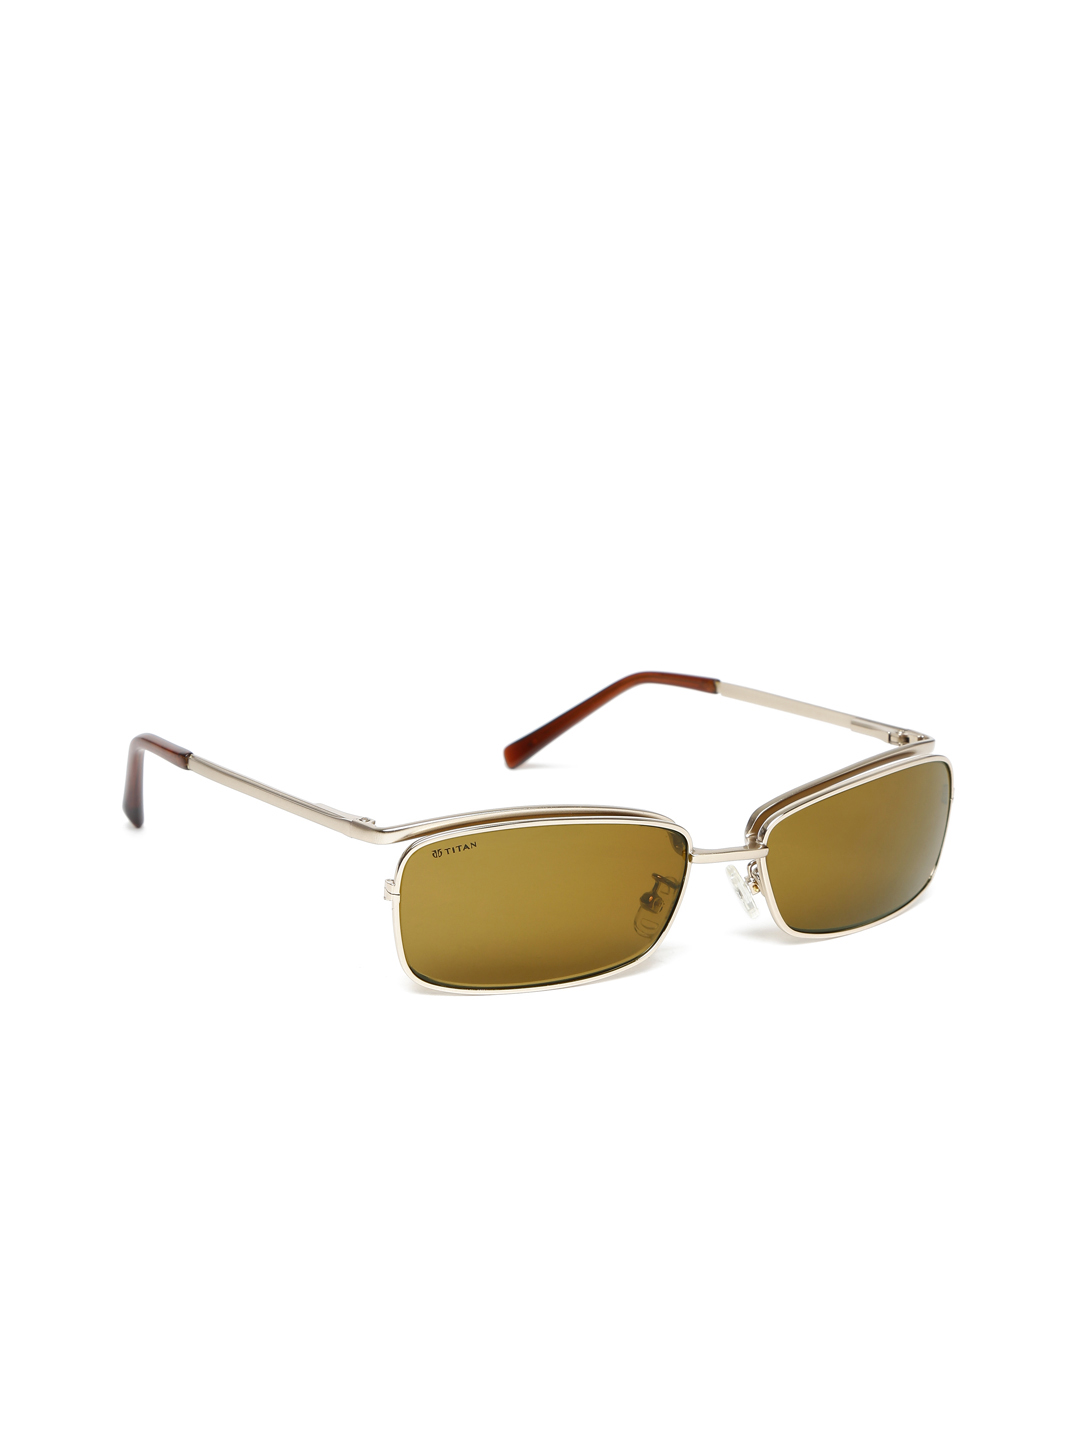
Fastrack Unisex Sunglasses FTML012GPGP2
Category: Accessories / Eyewear / Sunglasses
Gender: Unisex
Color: Green
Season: Winter 2016
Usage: Casual